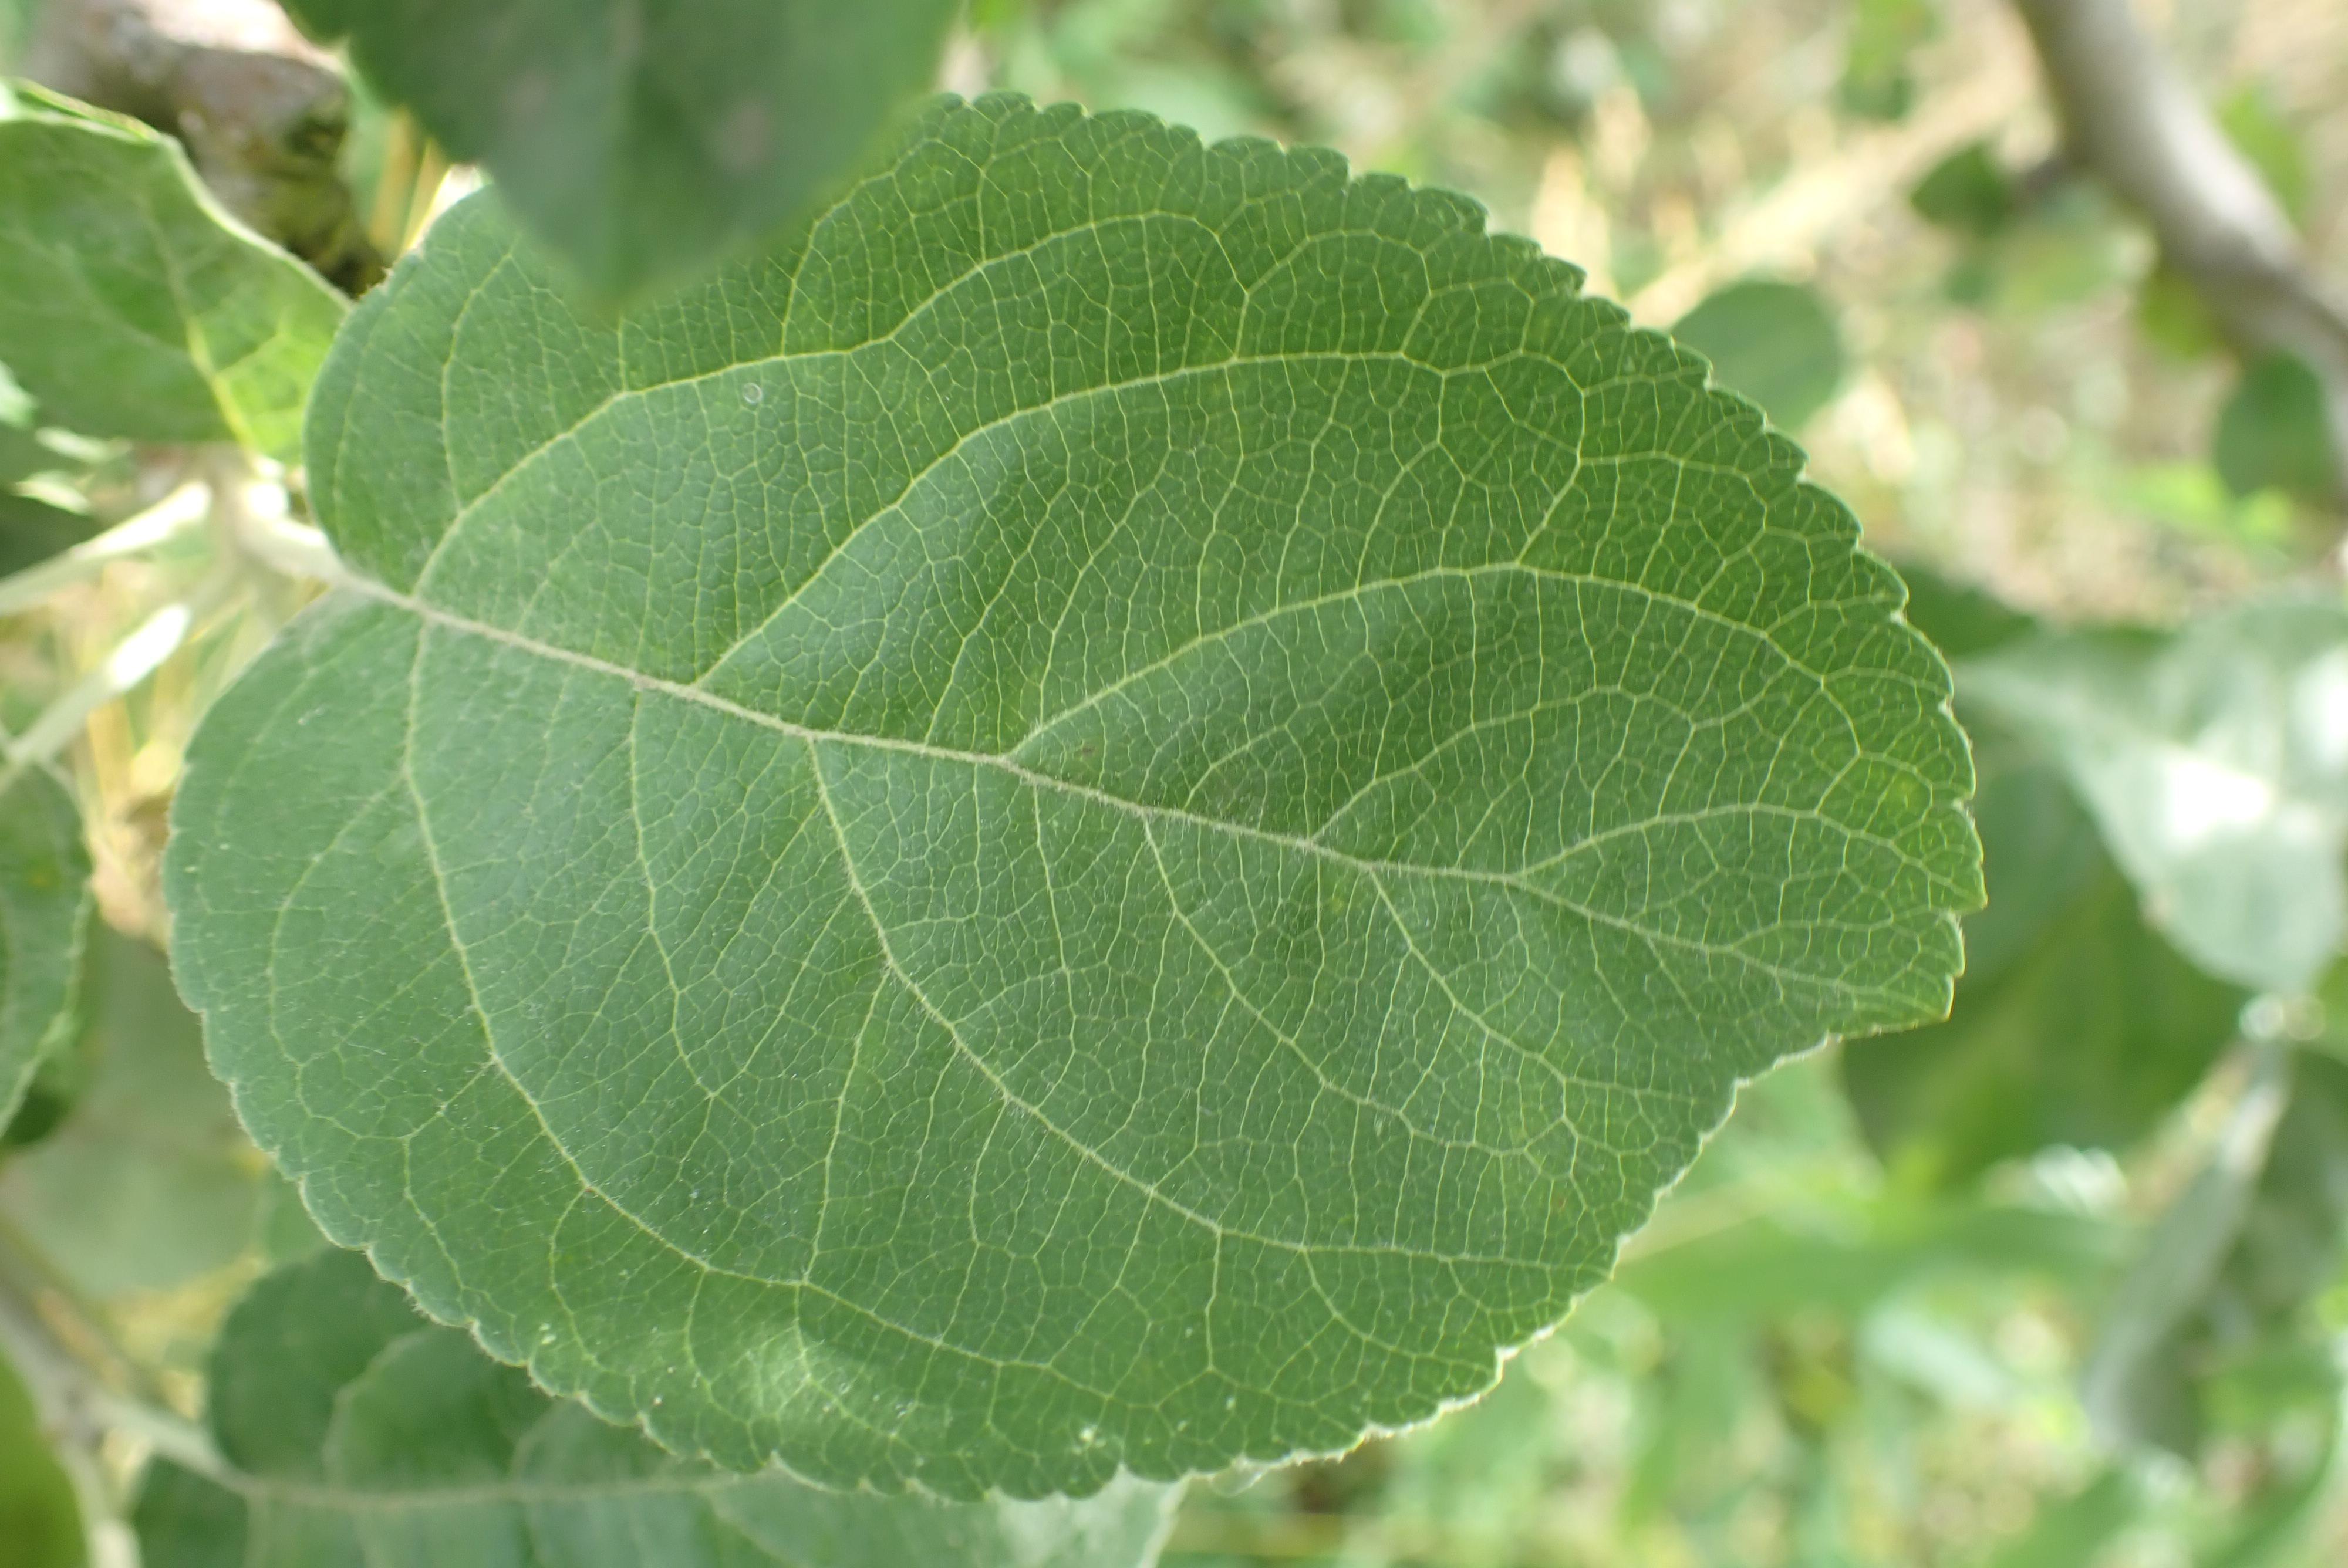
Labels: healthy